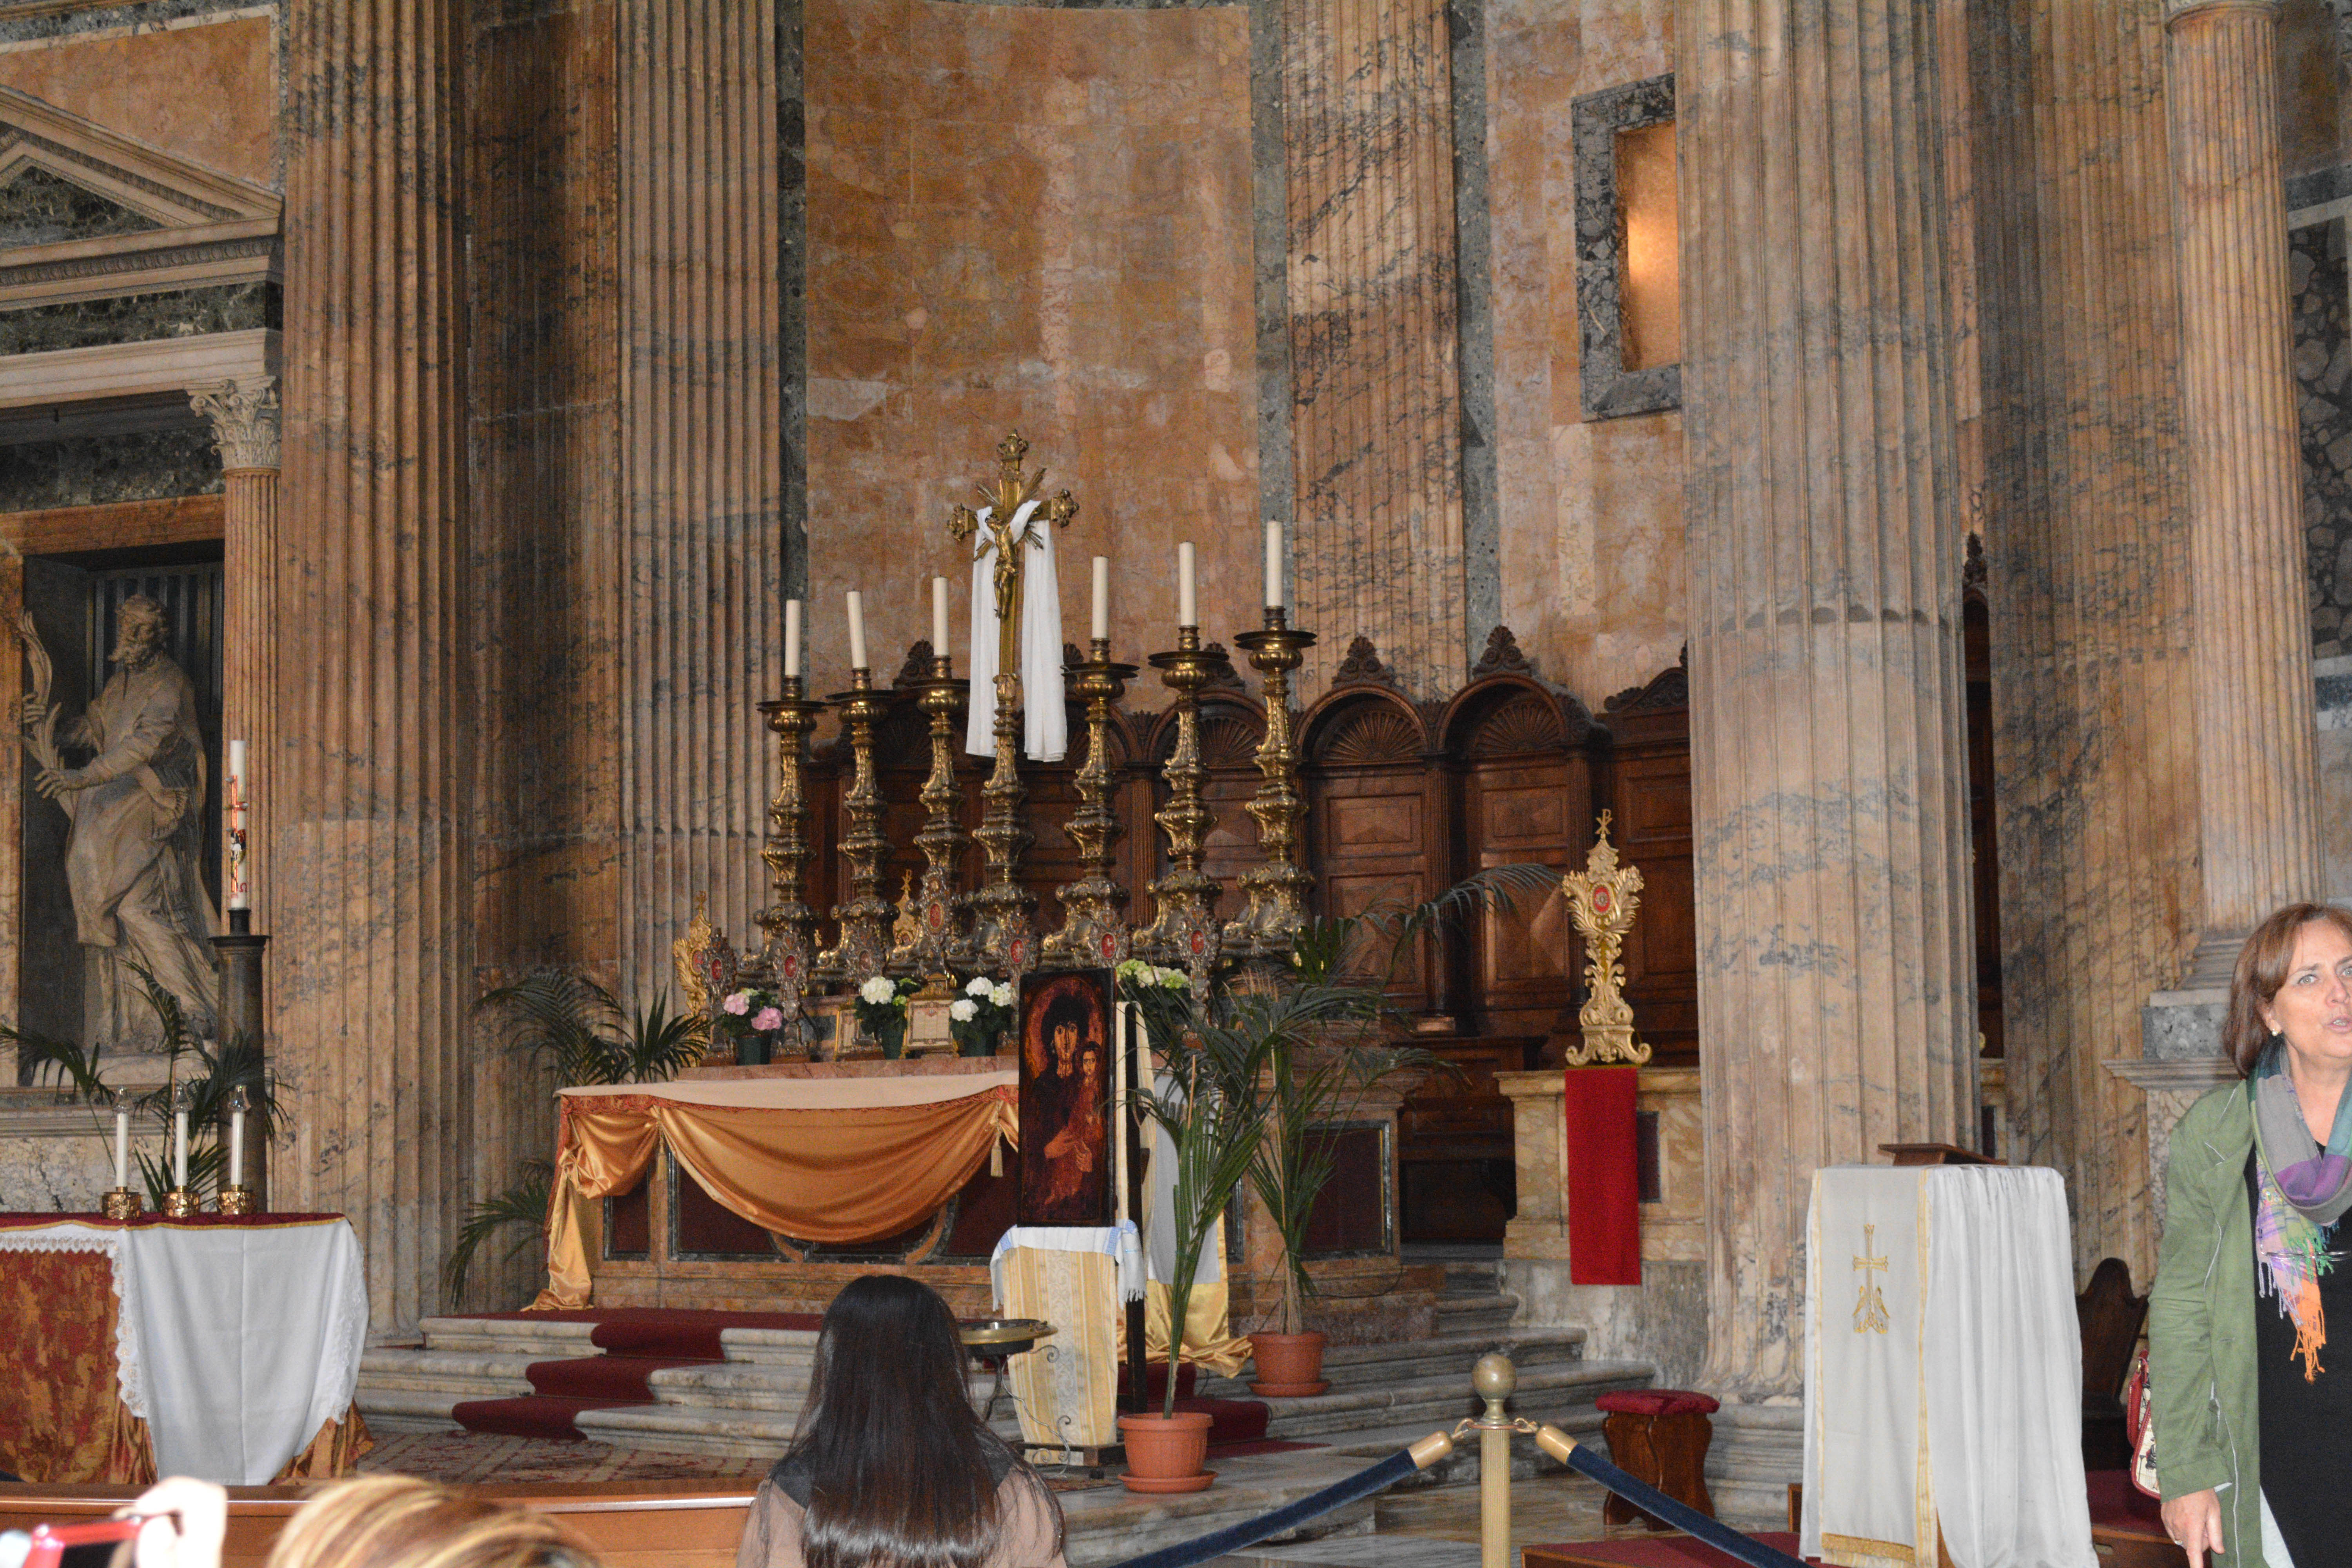
building, altar, place of worship, cathedral, chapel, interior design, ancient history, temple, church, shrine